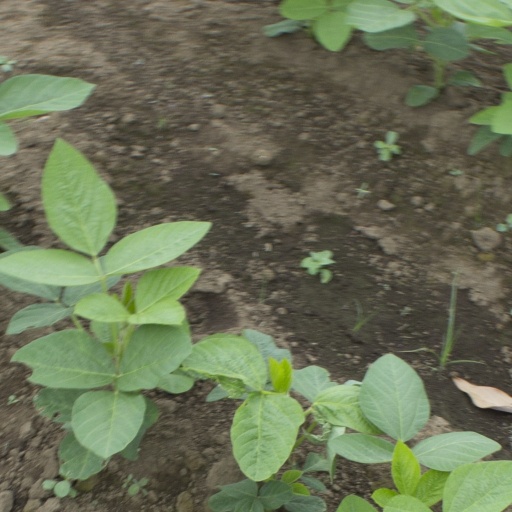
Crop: soybean